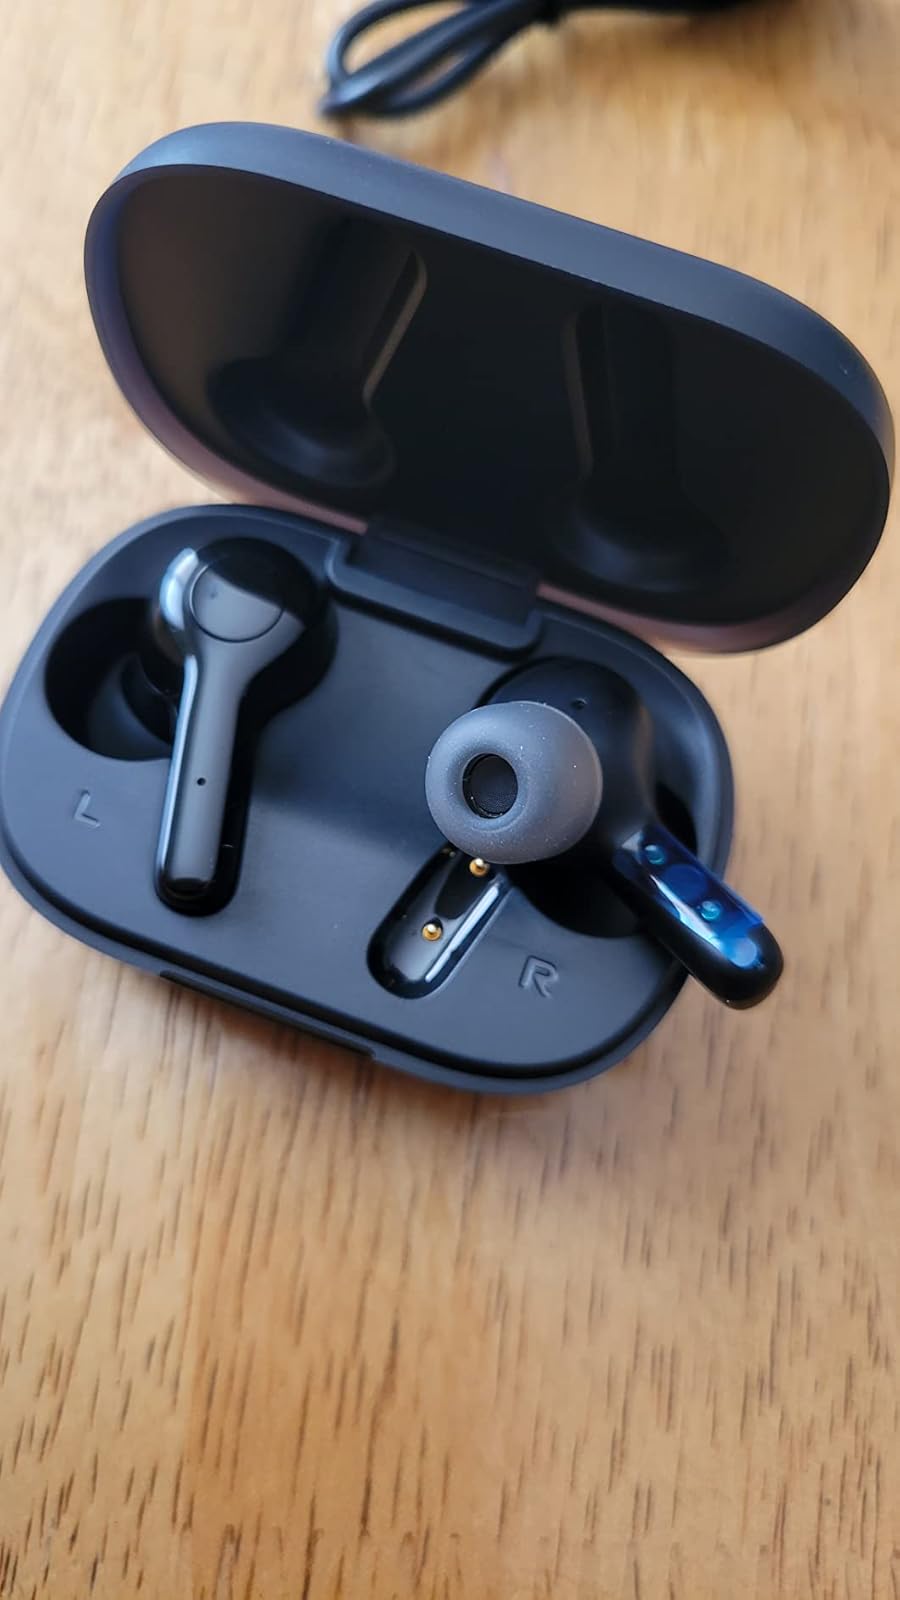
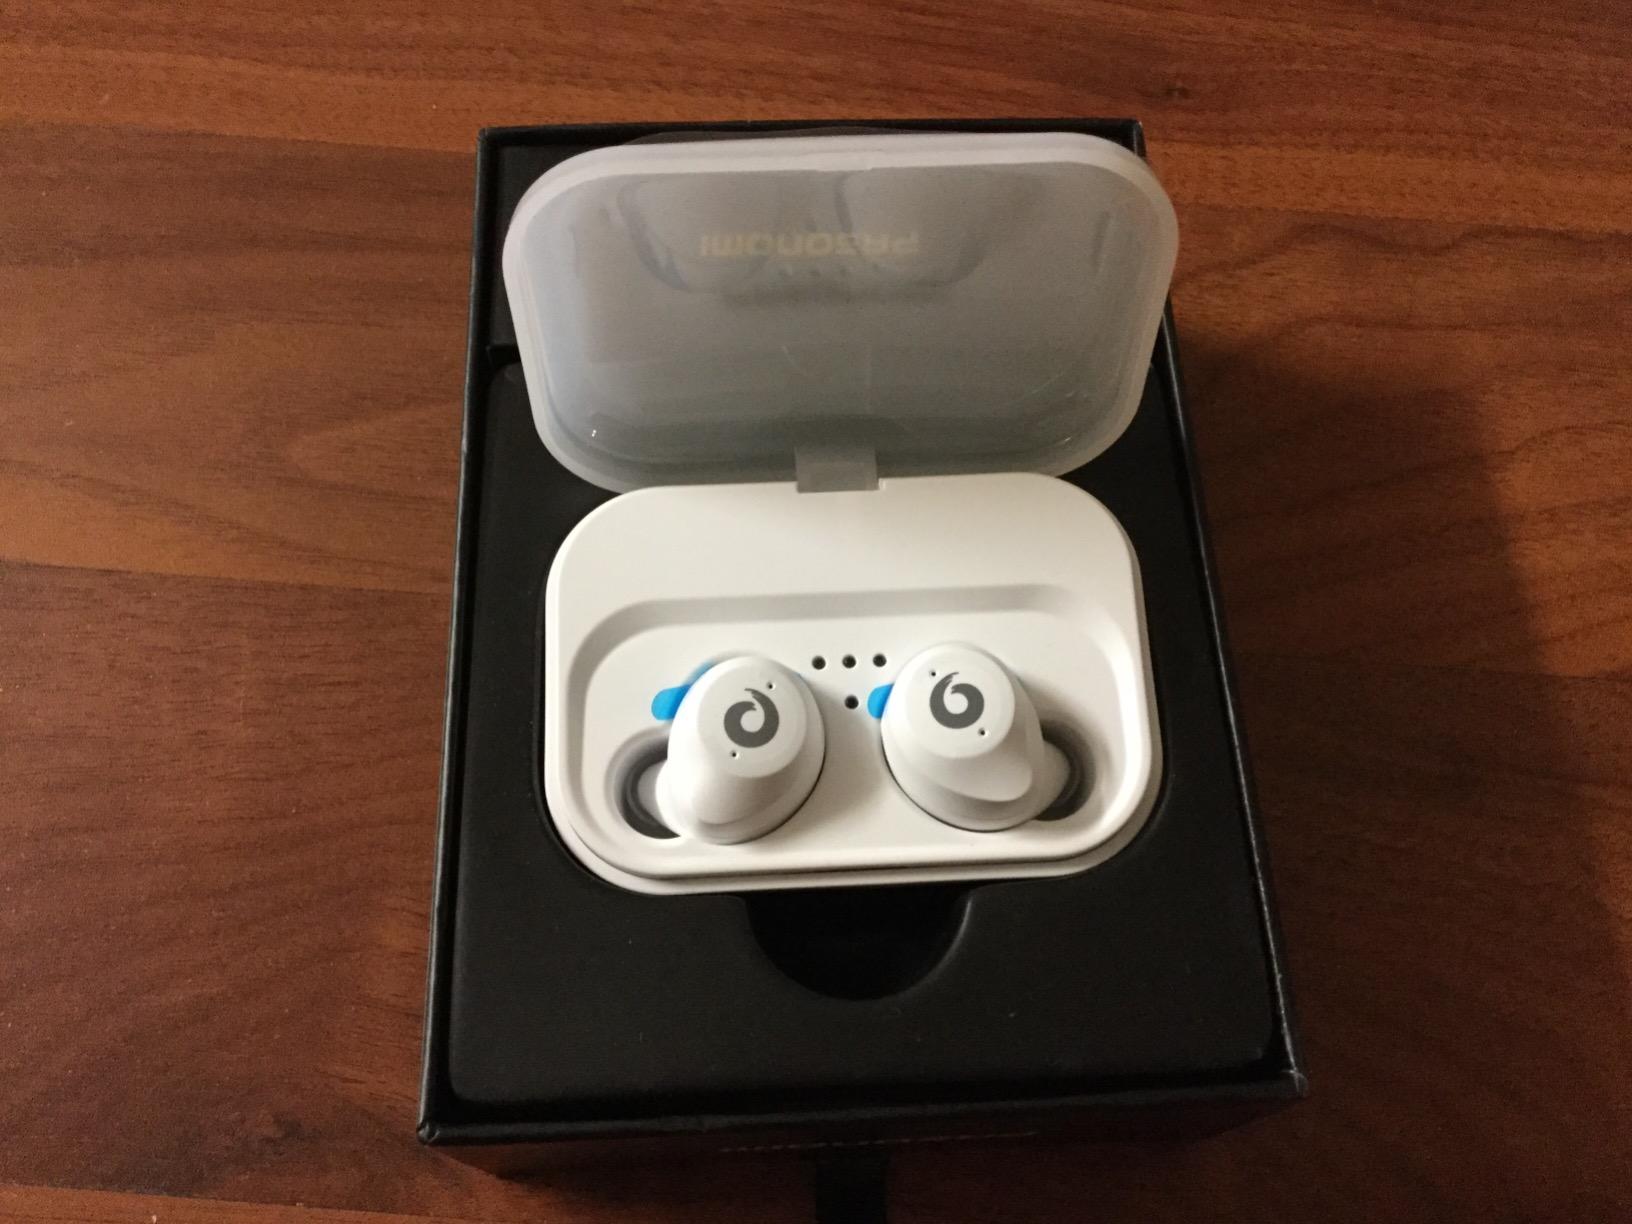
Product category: earbuds
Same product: no